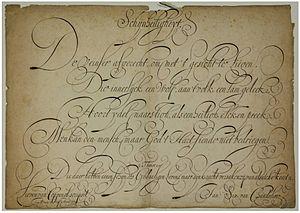
Lieven Willesmsz van Coppenol est un calligraphe néerlandais, relativement peu connu pour ses œuvres, mais plus pour les portraits que Rembrandt a gravés de lui et pour les pièces que plusieurs poètes lui ont dédié.